Consumer electronics

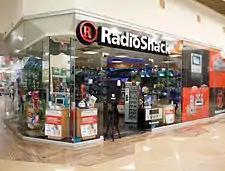
A RadioShack consumer electronics store of the "Plaza Caracol" shopping centre in Puerto Vallarta, Jalisco, Mexico, in 2014.

Consumer electronics, also known as home electronics, are electronic devices intended for everyday household use. Consumer electronics include those used for entertainment, communications, and recreation. Historically, these products were referred to as "black goods" in American English due to many products being housed in black or dark casings. This term is used to distinguish them from "white goods", which are meant for housekeeping tasks, such as washing machines and refrigerators. In British English, they are often called "brown goods" by producers and sellers. Since the 2010s, this distinction has been absent in big box consumer electronics stores, whose inventories include entertainment, communication, and home office devices, as well as home appliances.